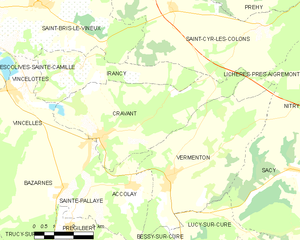
Carte des communes françaises Cravant